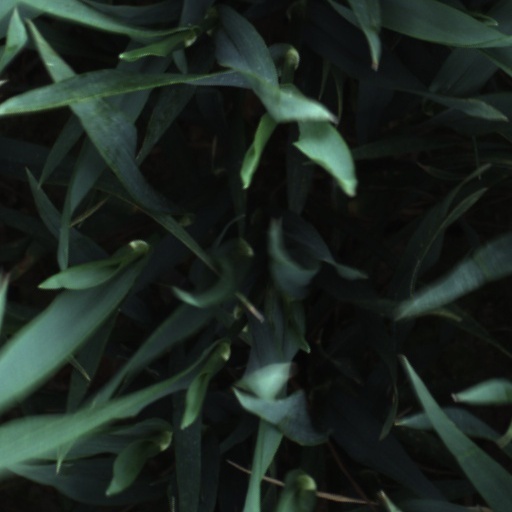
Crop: wheat